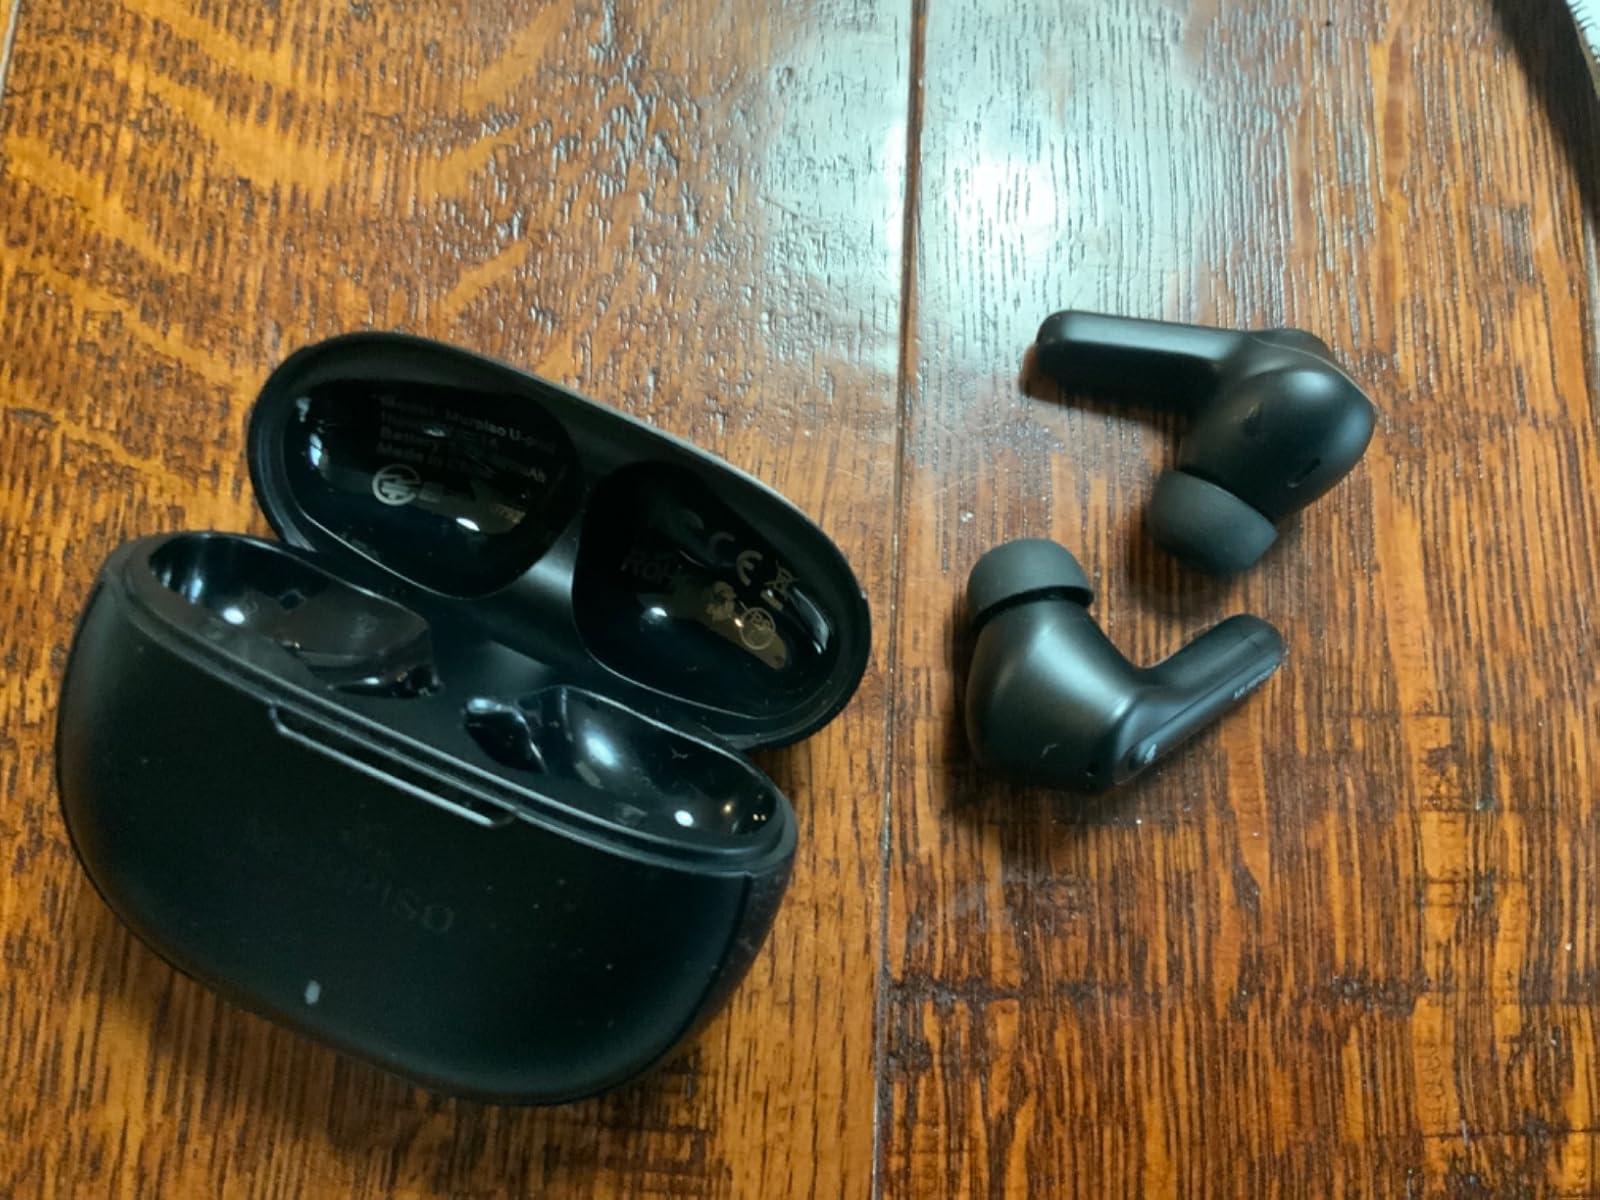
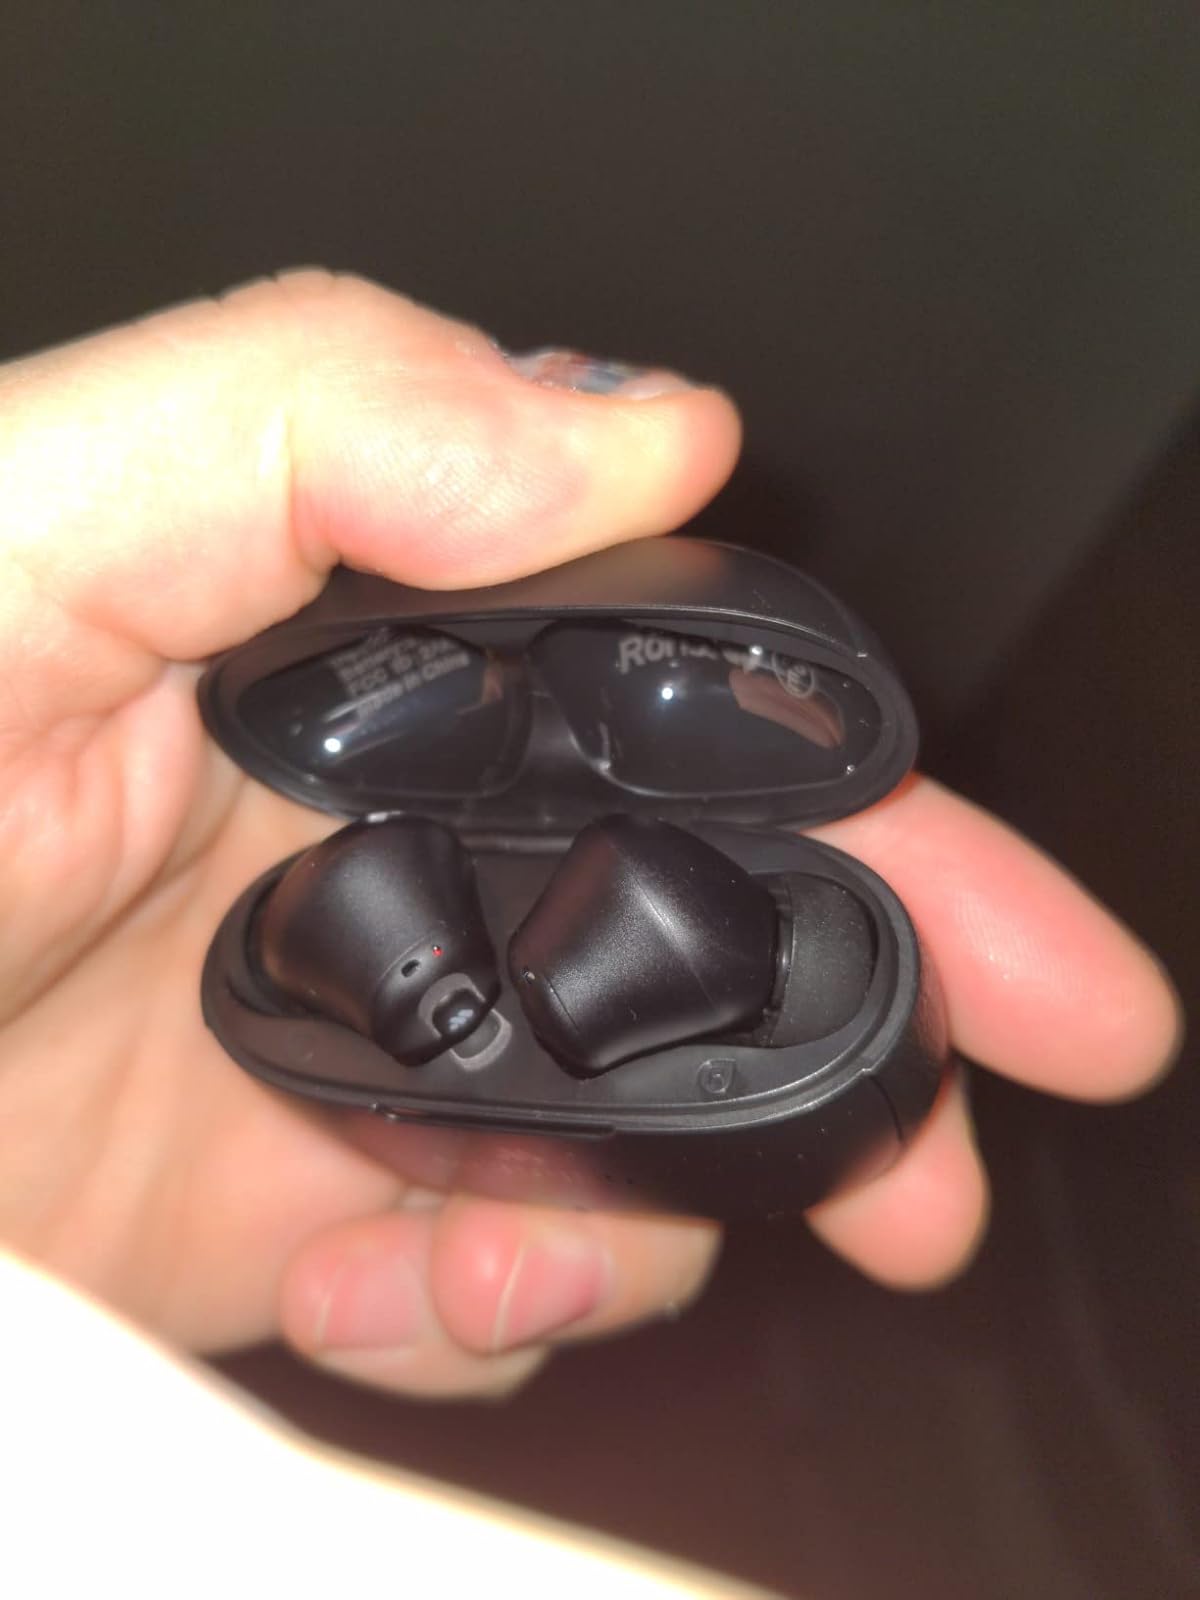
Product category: earbuds
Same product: yes